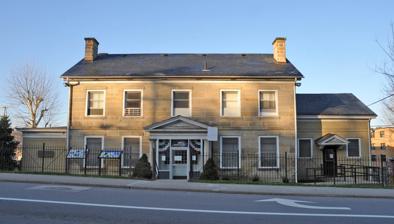
Building: Littlepage Stone Mansion
Country: United States of America
Year built: 1845
Historic house in West Virginia, United States United States historic place Littlepage Stone Mansion U.S. National Register of Historic Places Show map of West Virginia Show map of the United States Location 1809 W. Washington St., Charleston, West Virginia Coordinates 38°22′34″N 81°39′58″W / 38.37611°N 81.66611°W / 38.37611; -81.66611 Built 1845 Architect Joy, Harrop L.; Carson, J. Architectural style Federal NRHP reference No. 82004325 Added to NRHP September 02, 1982 Littlepage Stone Mansion , also known as The Old Stone Mansion, is a historic home located at Charleston, West Virginia .  It was constructed in 1845 is one of only six houses within the City of Charleston that date to before the American Civil War .  It was originally constructed as a two-story Federal style residence, with additions and improvements made in 1915 and 1936. It was listed on the National Register of Historic Places in 1982. References